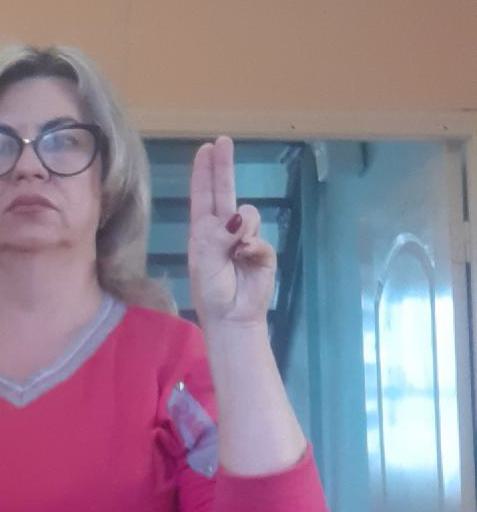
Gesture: two_up